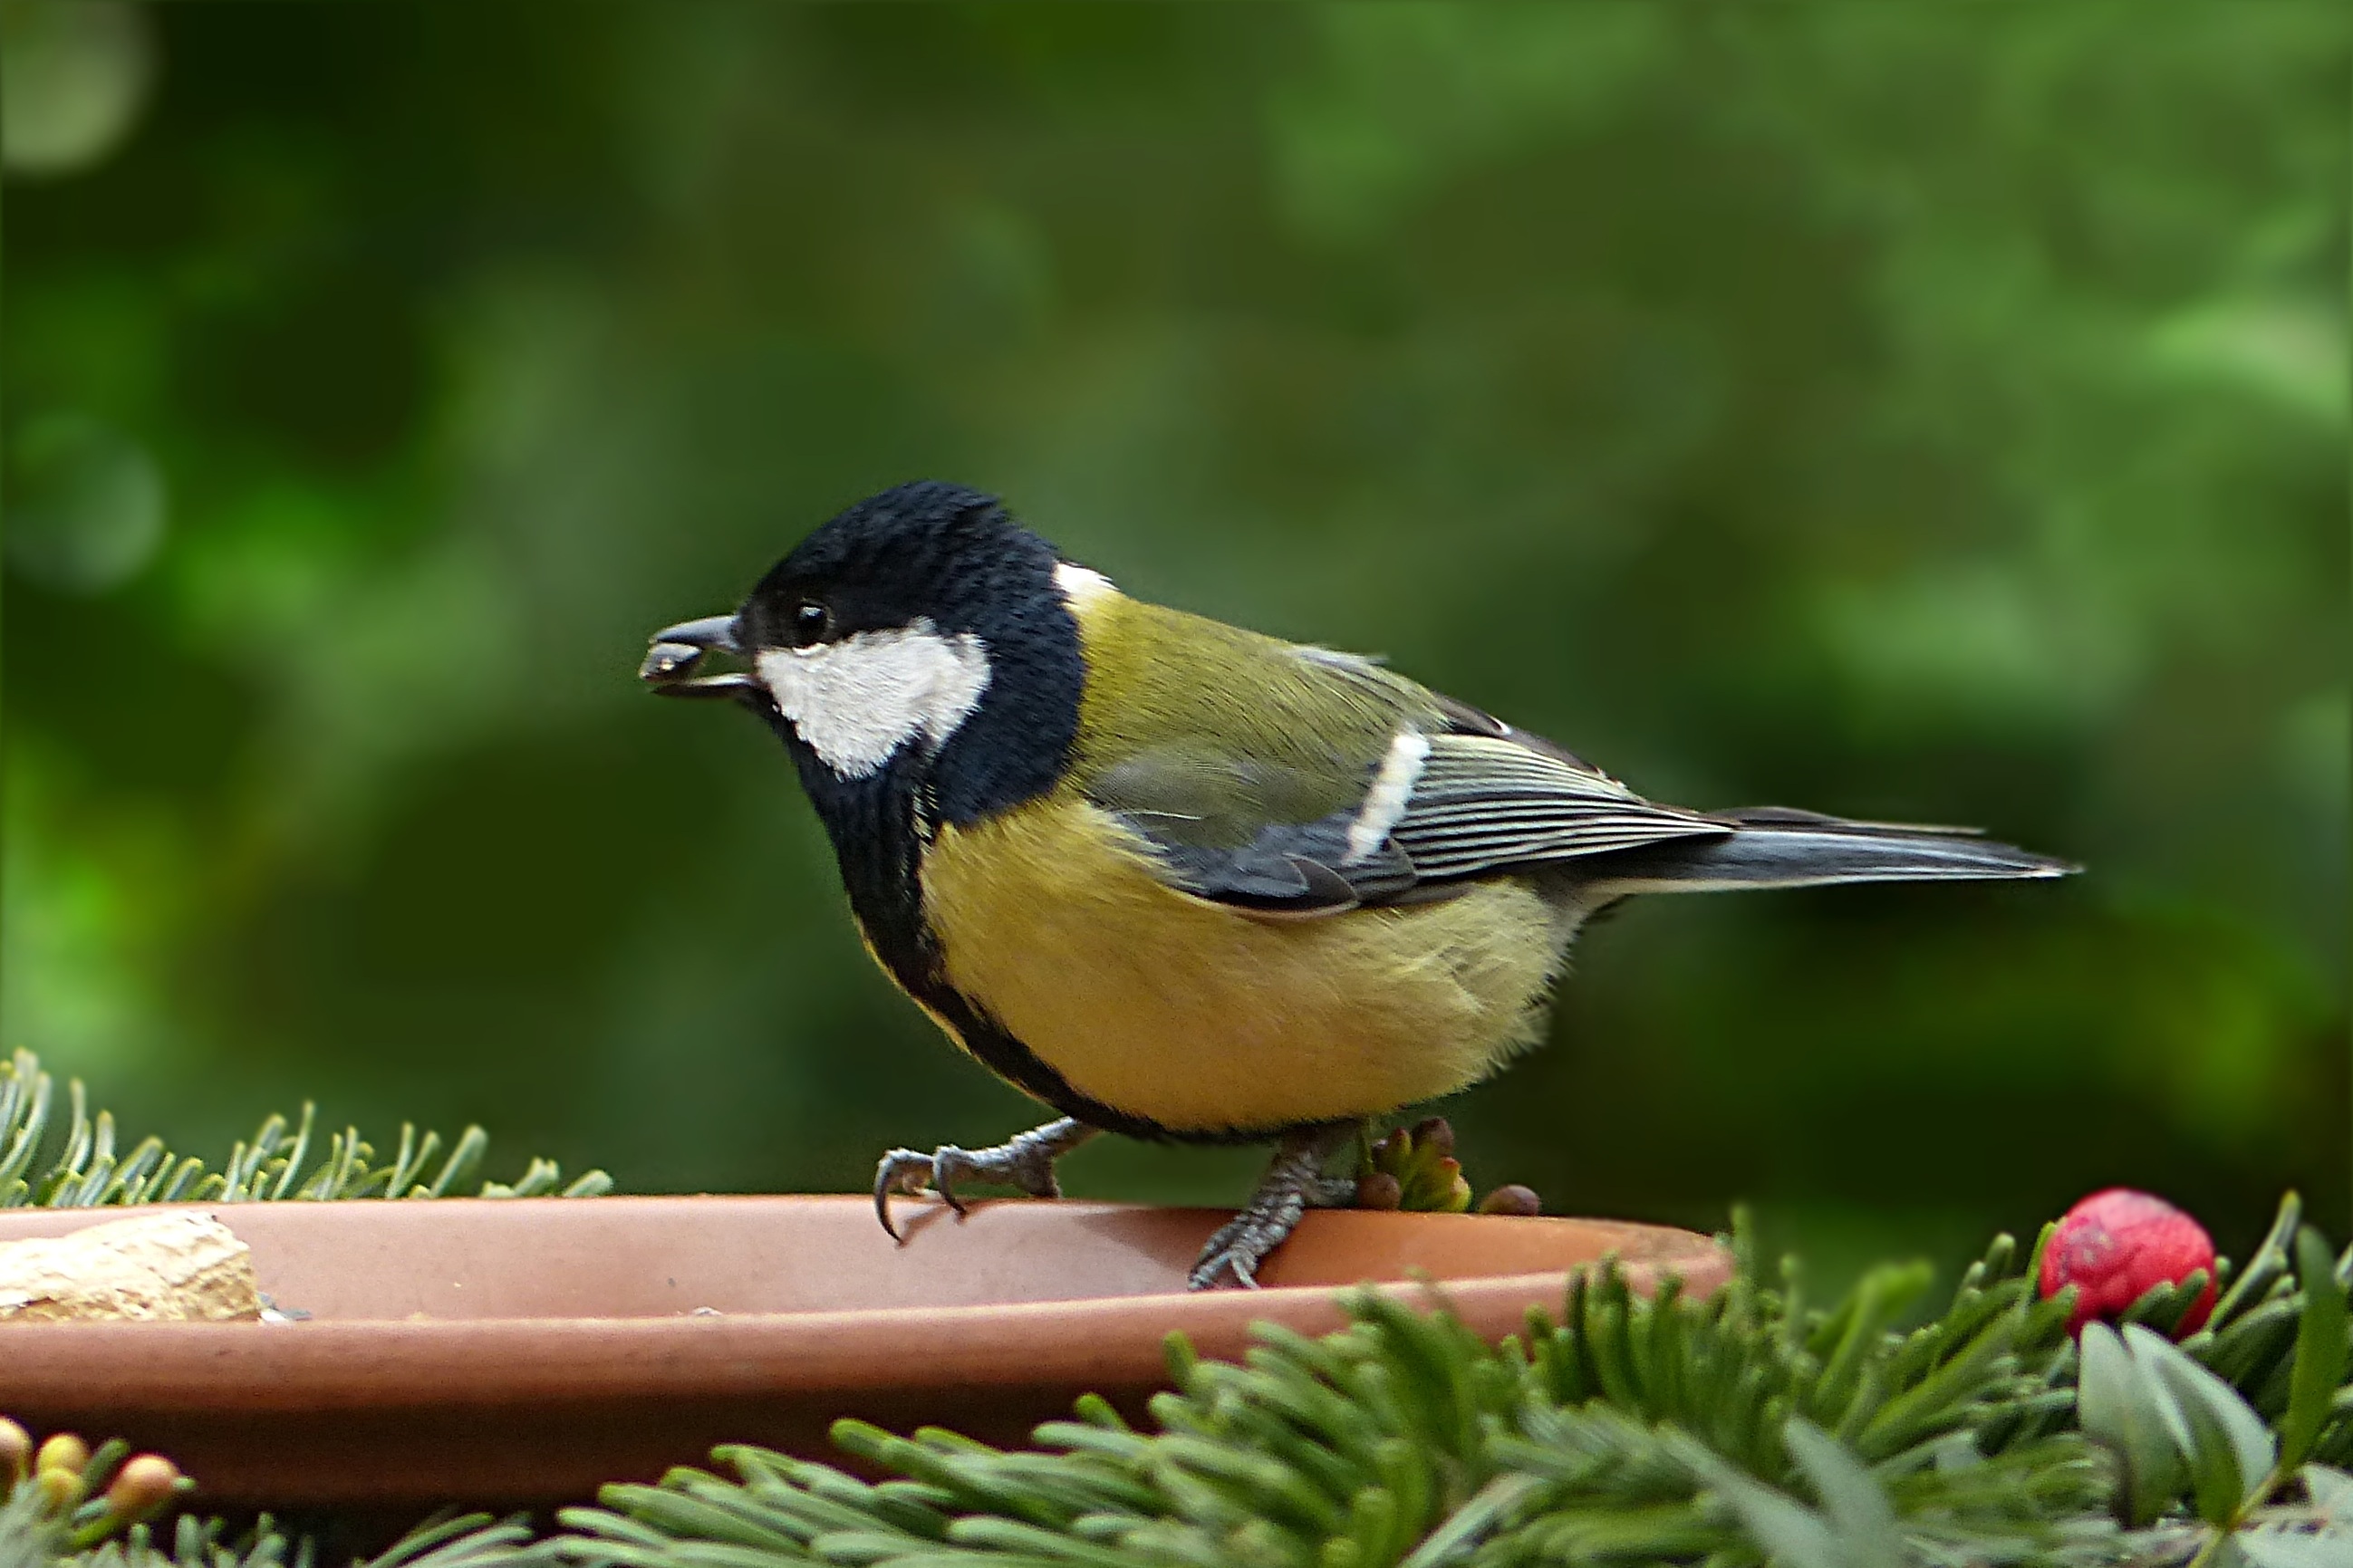
nature, bird, wildlife, beak, garden, fauna, vertebrate, finch, tit, foraging, brambling, parus major, perching bird, emberizidae